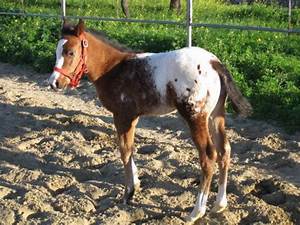
Label: horse